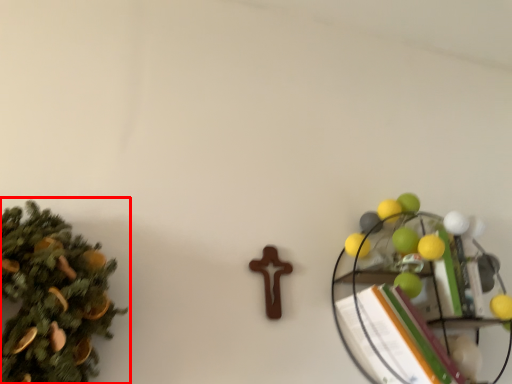
Question: From the image's perspective, what is the correct spatial positioning of christmas tree (annotated by the red box) in reference to shelf? Select from the following
(A) above
(B) below
Answer: A